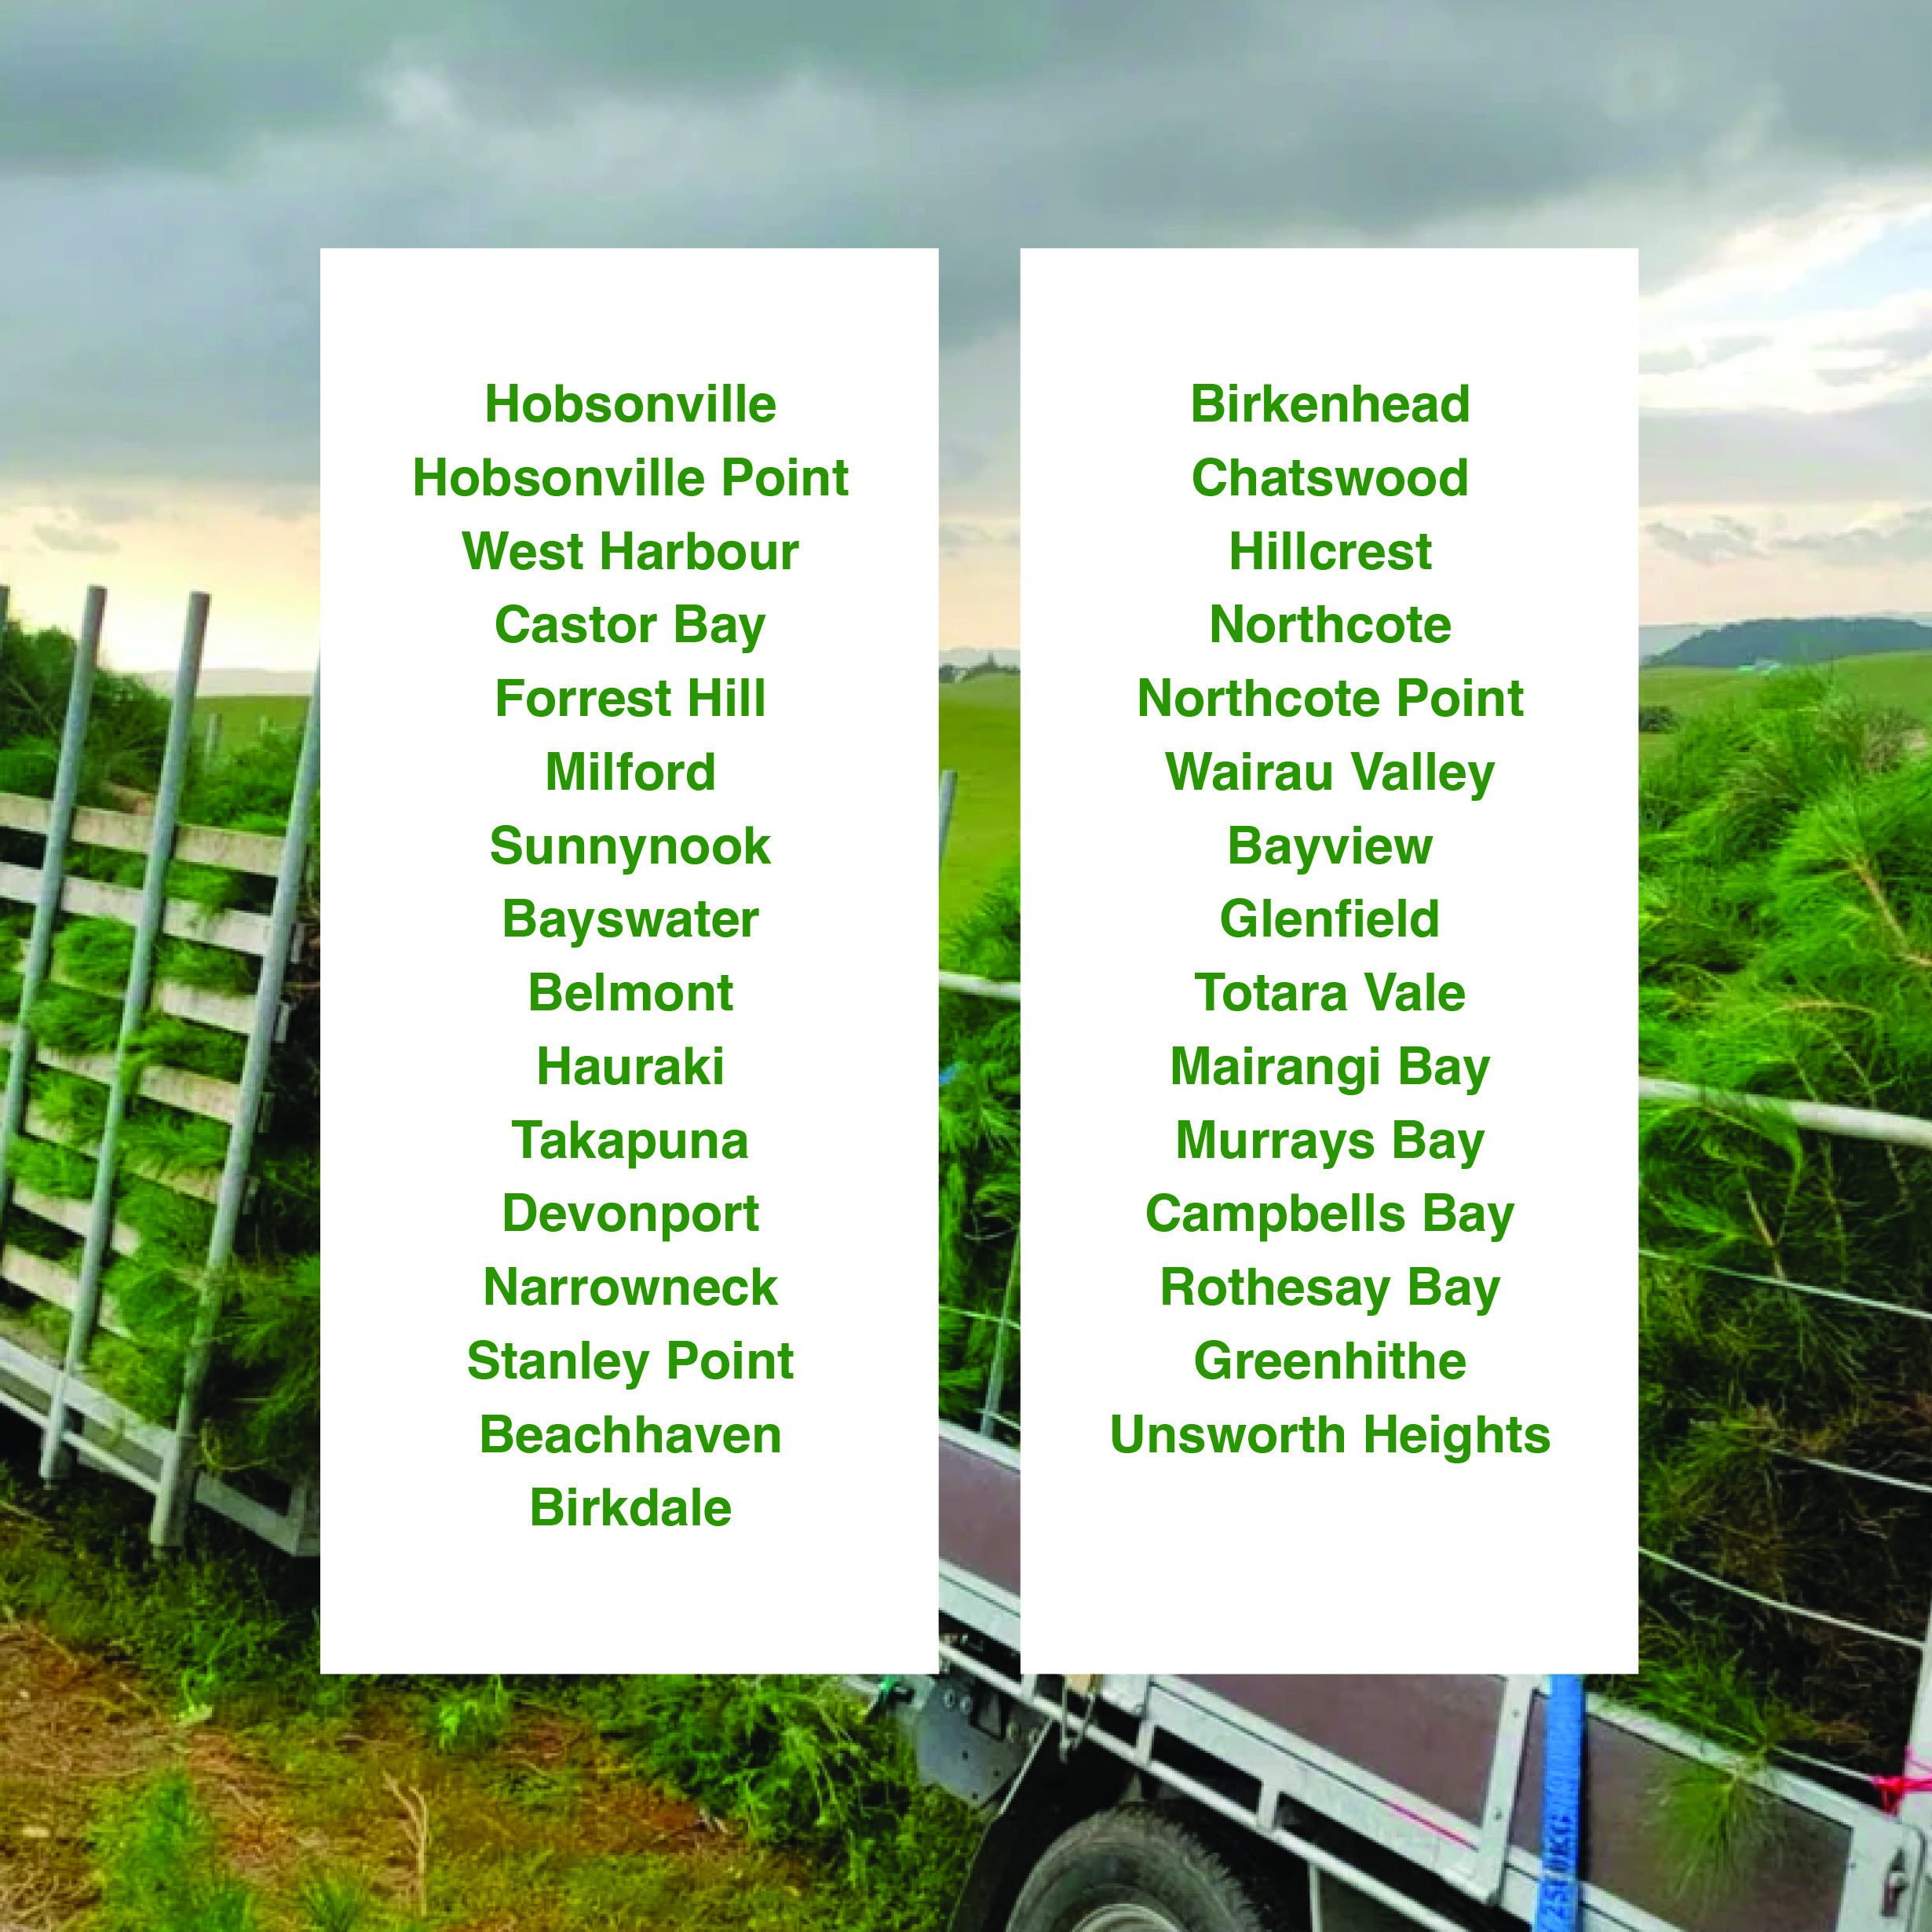
NORTH SHORE | Delivery & Removal Dates
Brand: Mike's Xmas Tree
You have landed on this page because your postcode aligns with one of the below suburbs. NORTH SHORE ZONE SUBURBS: Hobsonville, Hobsonville Point, West Harbour, Castor Bay, Forrest Hill, Milford, Sunnynook, Bayswater, Belmont, Hauraki, Takapuna, Devonport, Narrowneck, Stanley Point, Beachhaven, Birkdale, Birkenhead, Chatswood, Hillcrest, Northcote, Northcote Point, Wairau Valley, Bayview, Glenfield, Totara Vale, Mairangi Bay, Murrays Bay, Campbells Bay, Rothesay Bay, Greenhithe, Unsworth Heights Read more information on how our Tree Removal & Recycling service works here.
Category: Services > Home Improvement Services > Outdoor Services